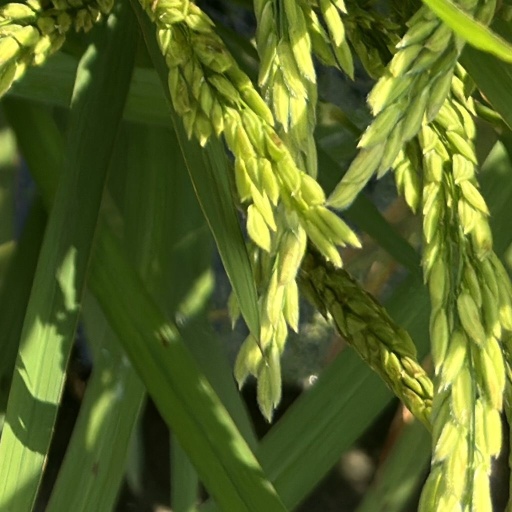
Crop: rice